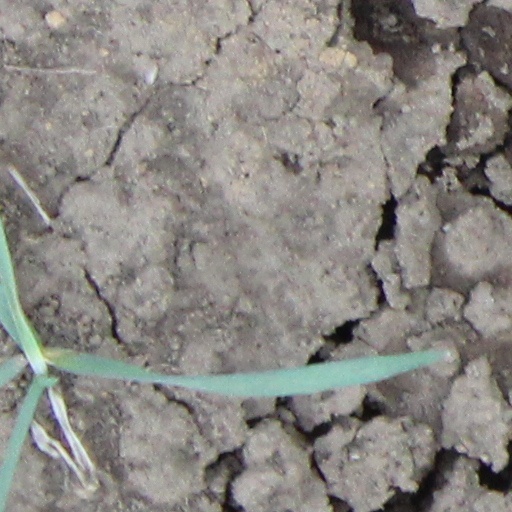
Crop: wheat